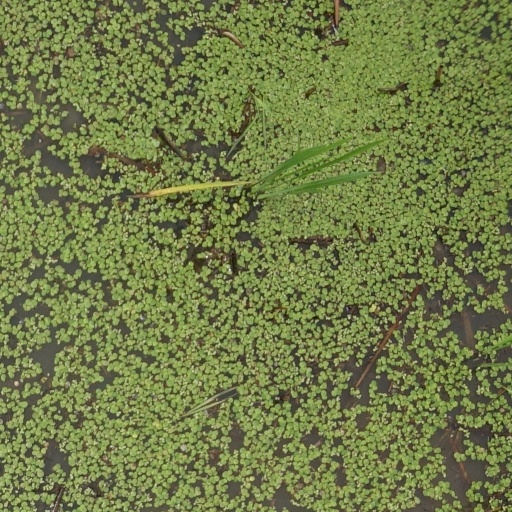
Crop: rice